Anders Grøndal

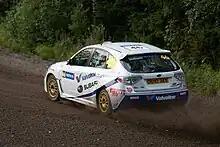

Anders Grøndal (born 4 March 1984) is a Norwegian rally and hill climb driver.